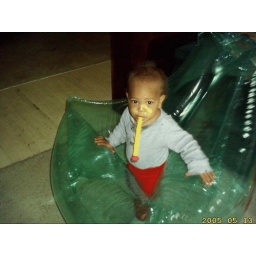
marqiis in green chair